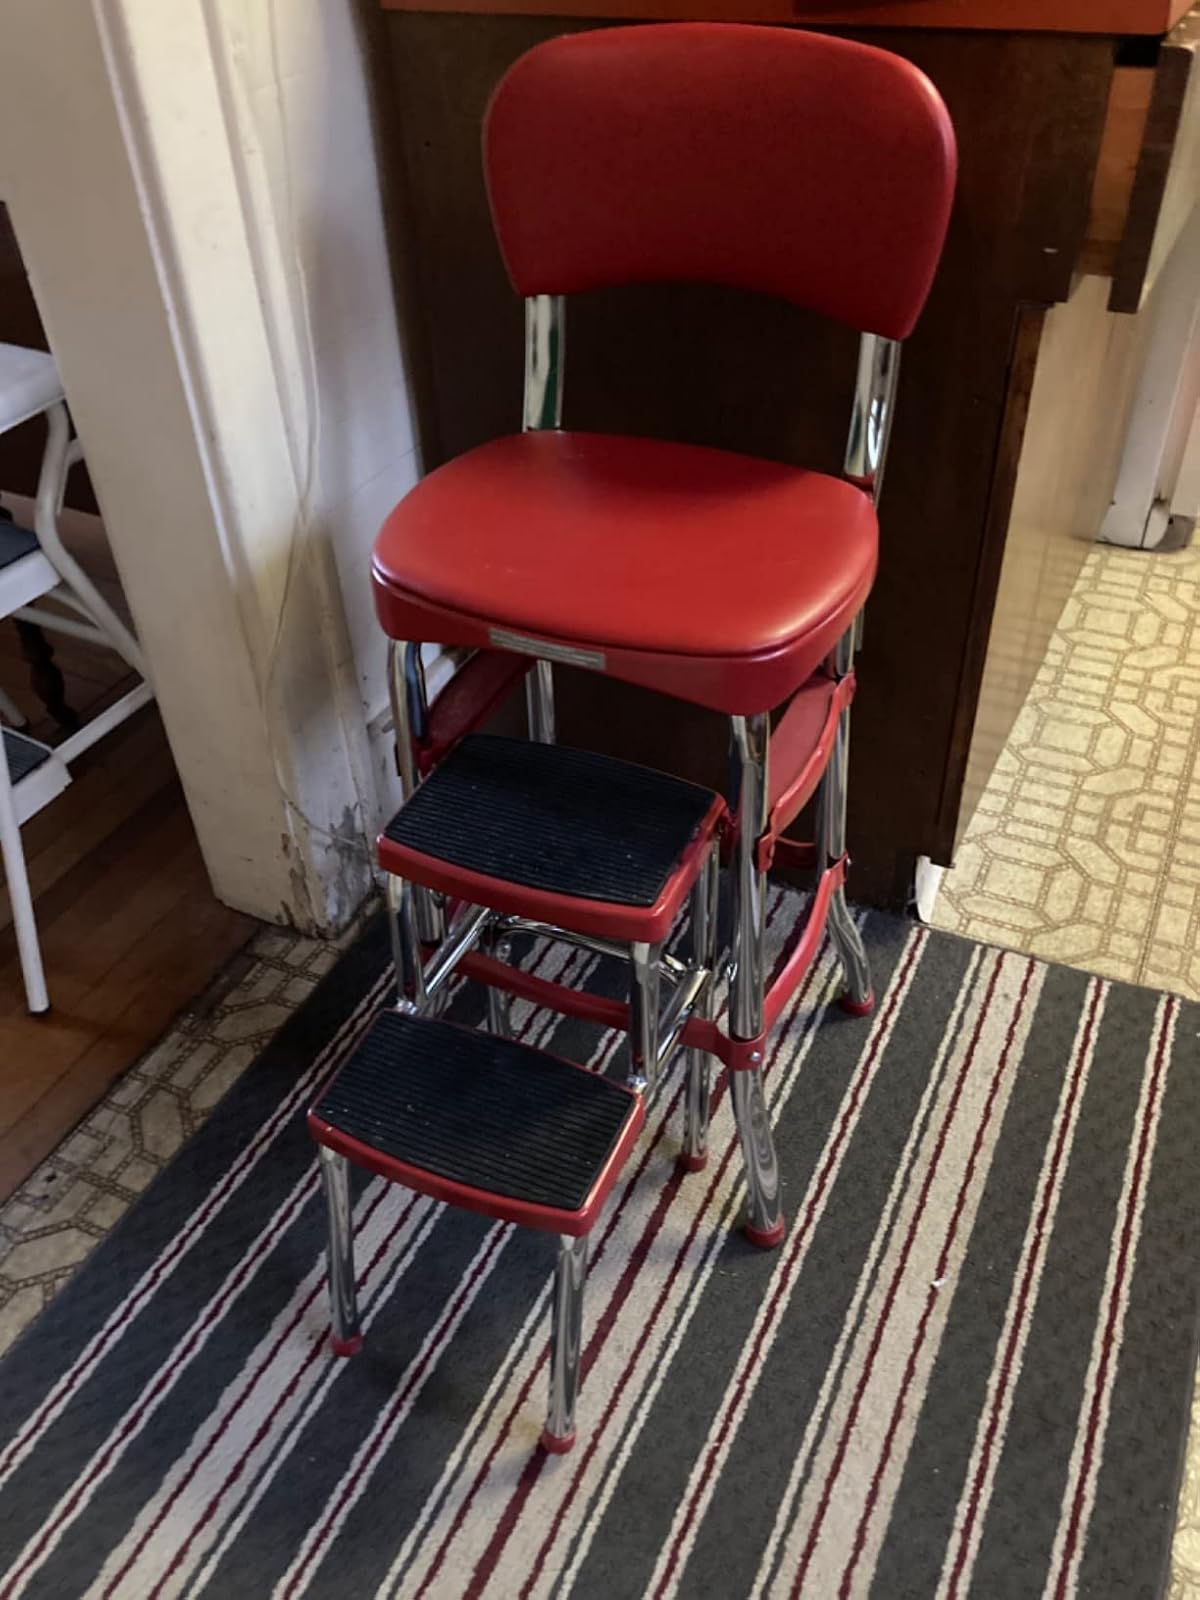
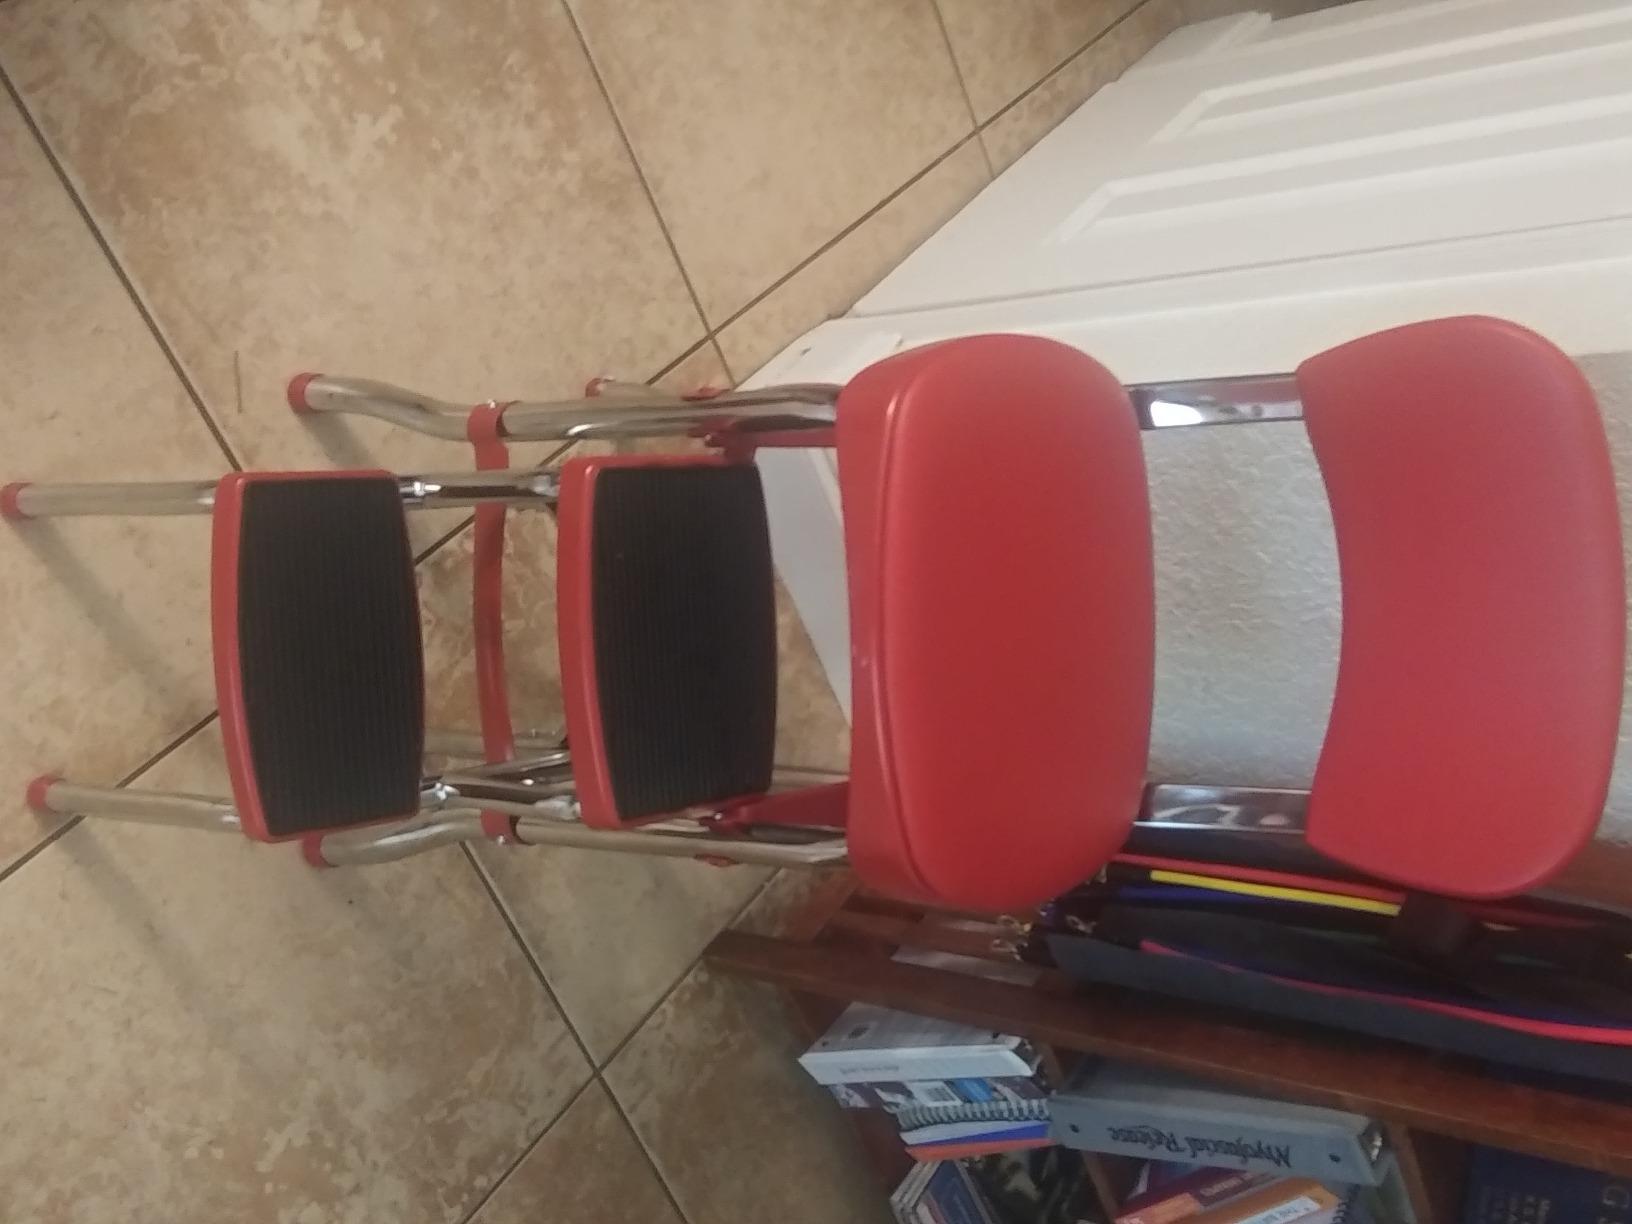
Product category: items_chair
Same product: yes